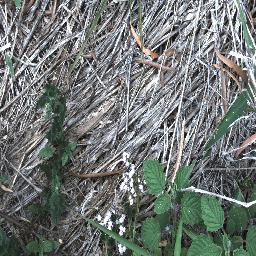
Label: siam_weed